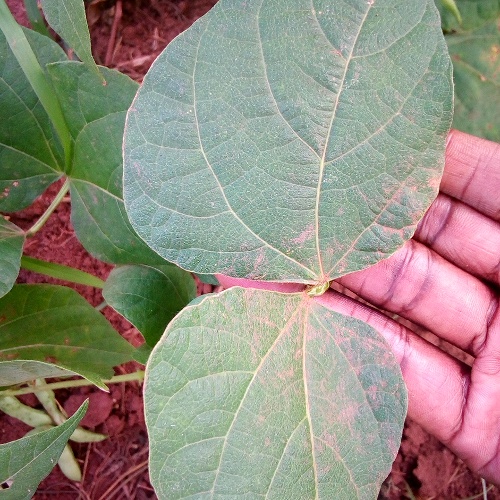
Leaf condition: healthy